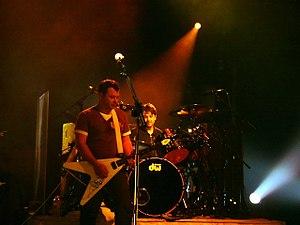
Manic Street Preachers est un groupe de rock alternatif britannique, originaire de Blackwood, au Pays de Galles. Il est l'un des plus importants au Royaume-Uni de la fin des années 1990. Leurs plus gros succès restent les singles Design for Life et If You Tolerate This Your Children Will Be Next.